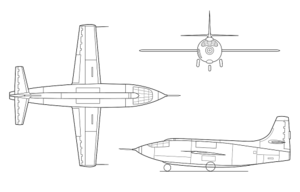
Le XS-1 est un avion expérimental américain à moteur fusée. Il est le premier appareil à franchir le mur du son en vol horizontal. Développé spécifiquement dans ce but dans le cadre du programme X-Planes de recherche de l'USAAF et du NACA, il est construit par Bell Aircraft Corporation.